Han Moo-hyup

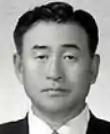
Han as Hyundai CEO

Major-General Han Moo-hyup ("Alfonso Moohyup Han", August 22, 1923 – August 22, 2017) was a Korean army general, businessman, and high-level government official of South Korea. He was the Honorary Chairman of the Korea Esperanto-Asocio, formerly major general of the Republic of Korea Army, and CEO and owner of Hyundai Insurance. Park Chung Hee, former president of South Korea, officiated at Han's wedding as an old friend.